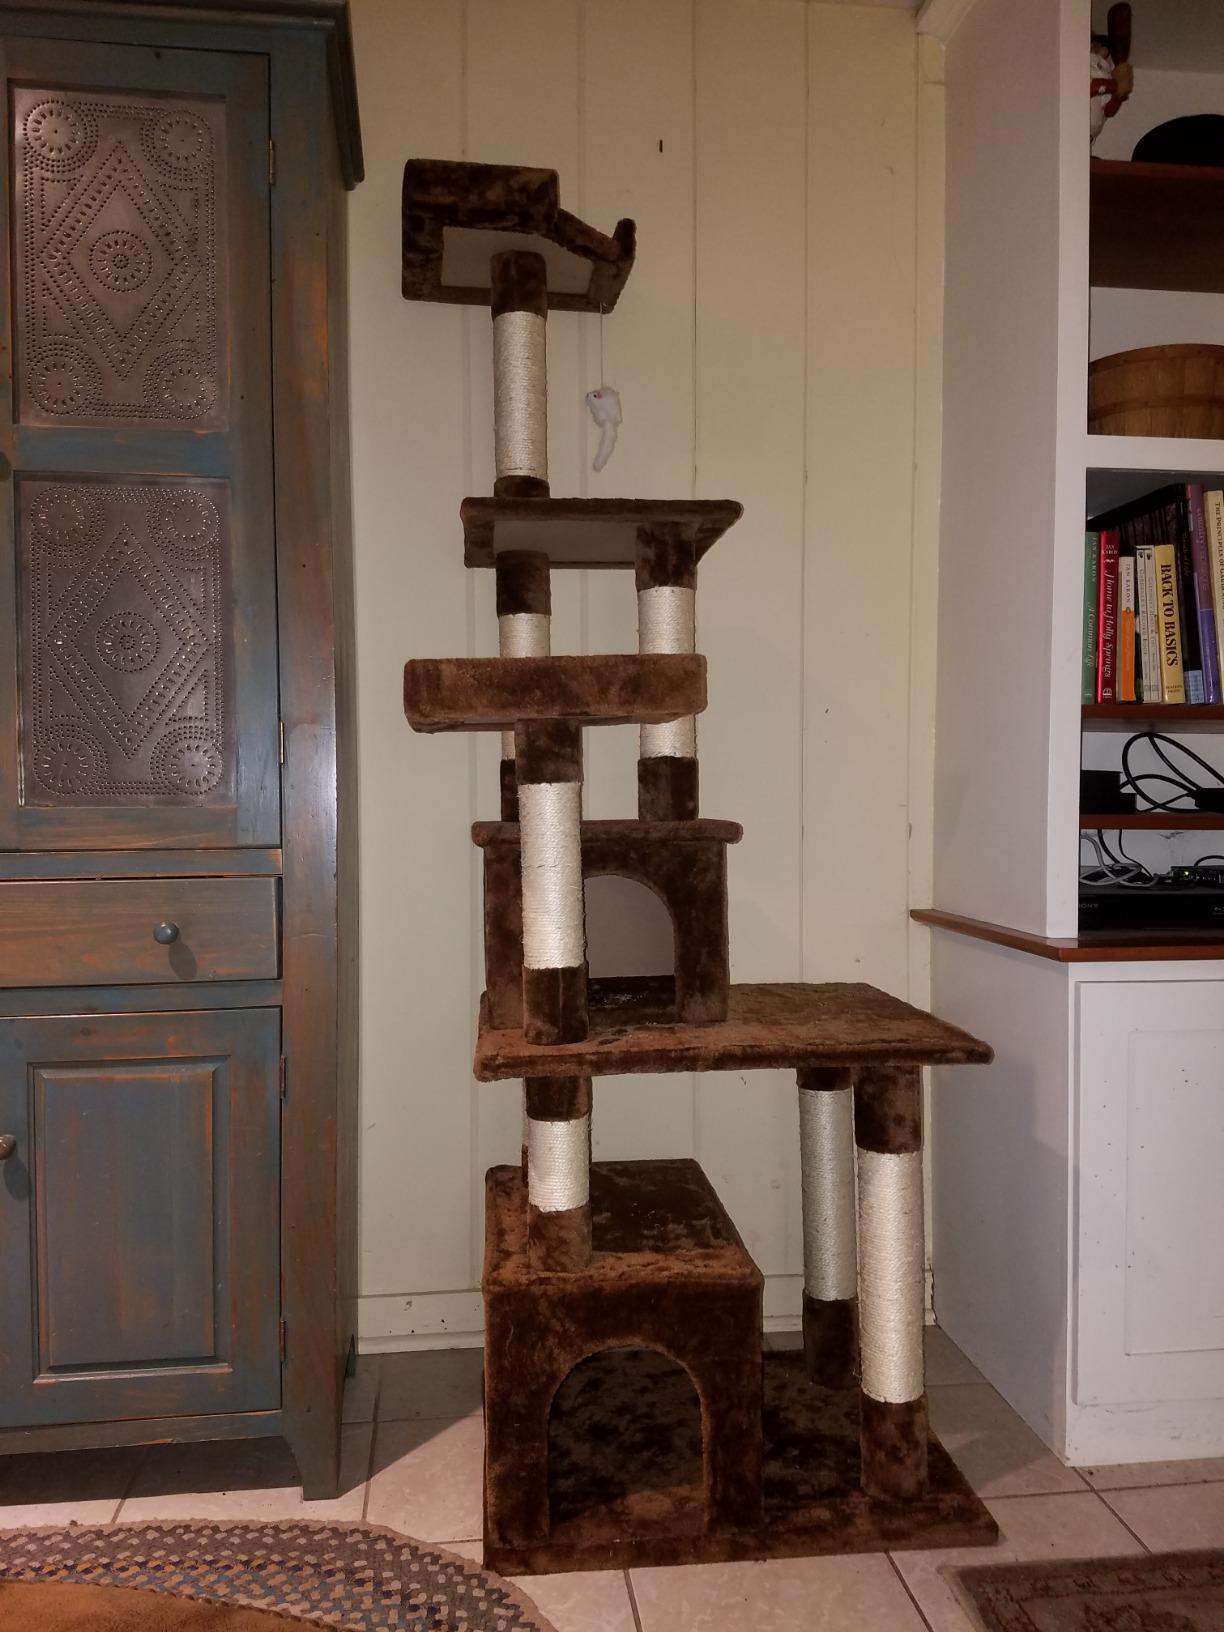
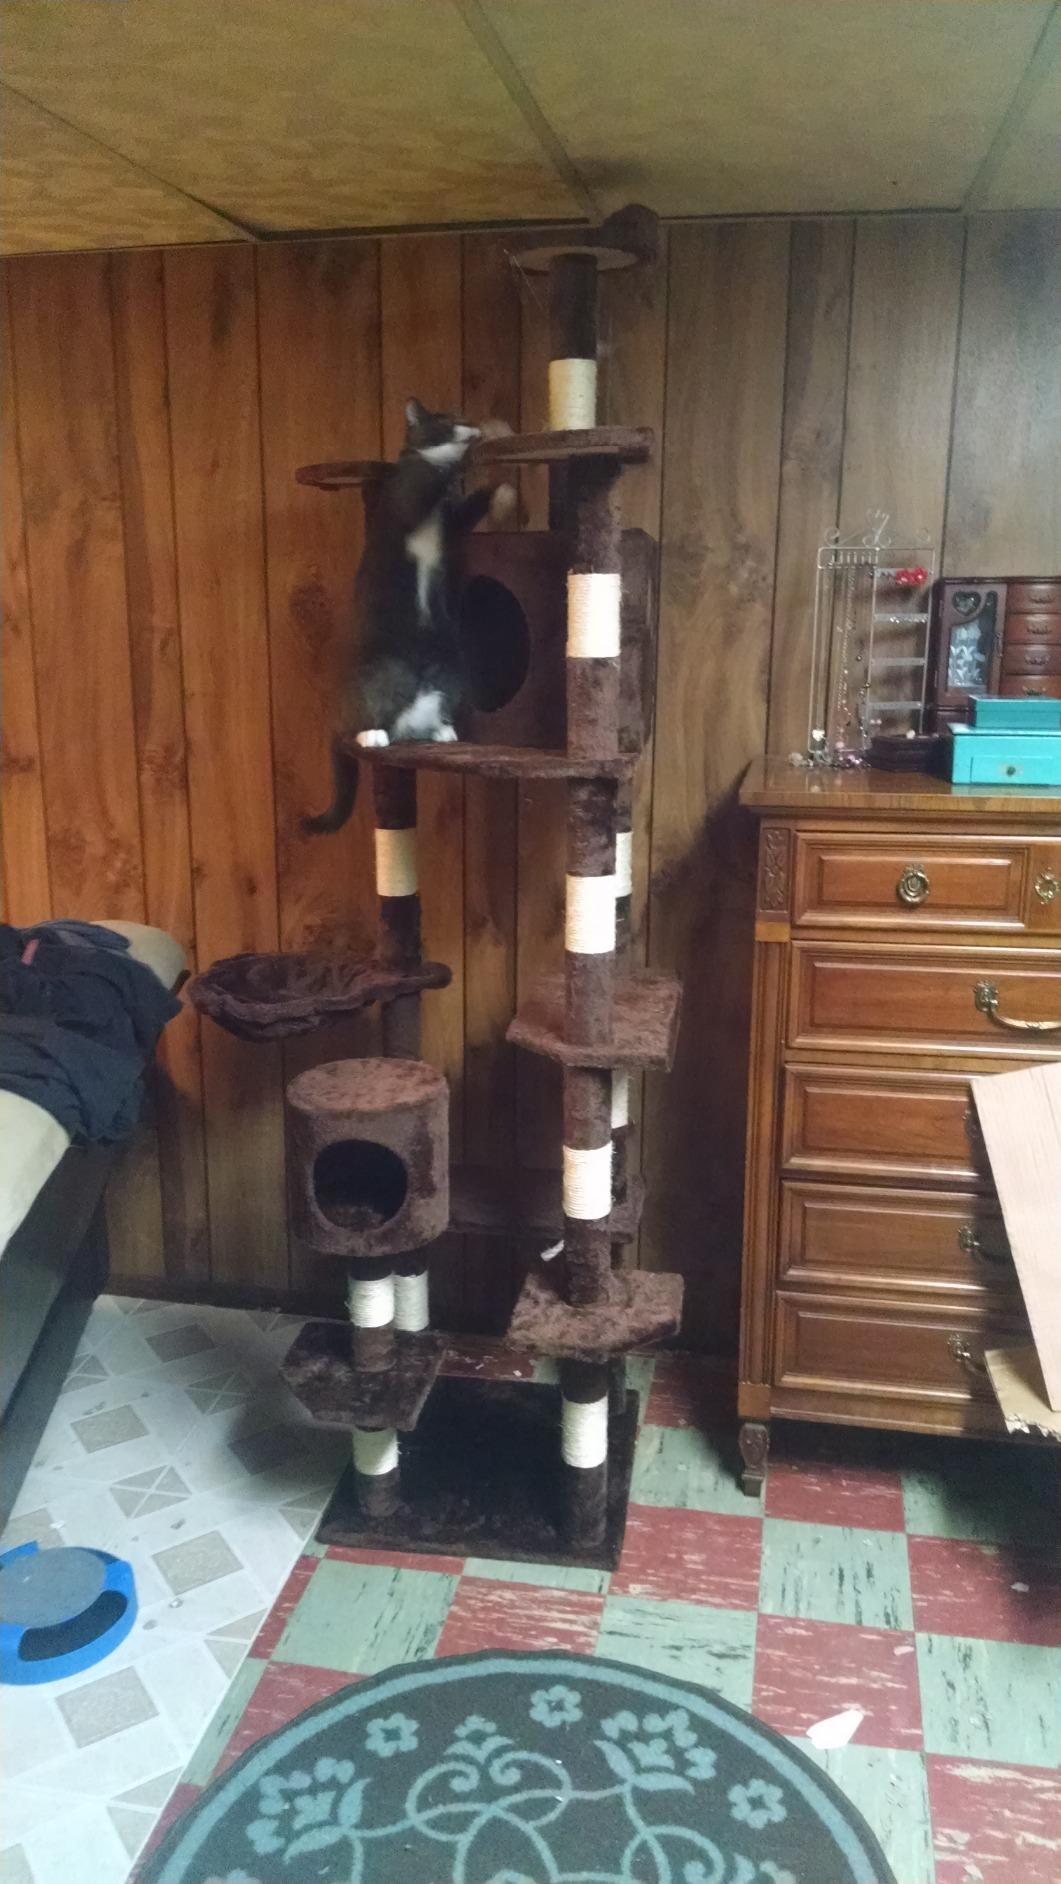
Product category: items_cat tree
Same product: no